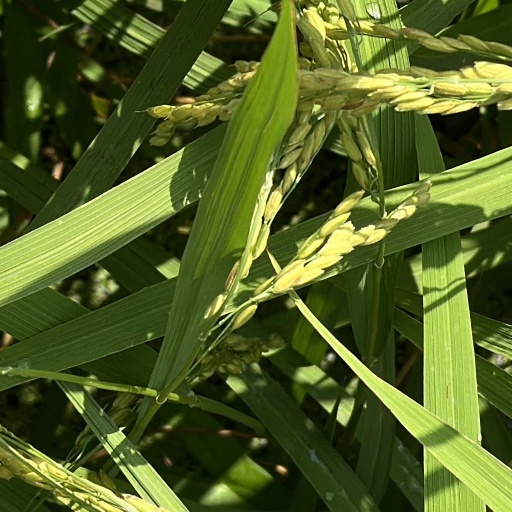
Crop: rice